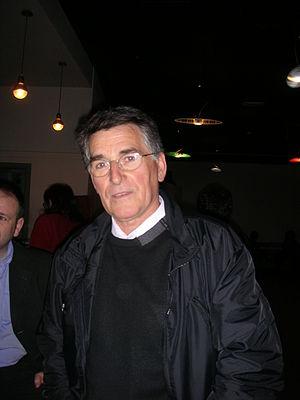
Jakin est une revue en langue basque créée en 1956, située à Saint-Sébastien et dont le leitmotiv est Pentsamendua eta kultura. Cette revue se spécialise sur les questions sociales et est membre de l'ARCE. Jakin signifie « savoir » en basque.
Joan Mari Torrealdai Nabea, ou sous son pseudonyme Torre, né le 24 novembre 1942 à Forua, et mort le 31 juillet 2020, est un journaliste, sociologue, écrivain et académicien basque espagnol de langue basque et espagnole.